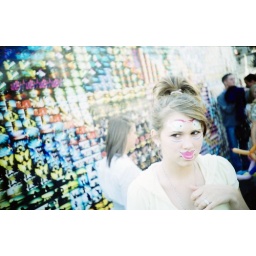
girl with beard in front of lomo world wall